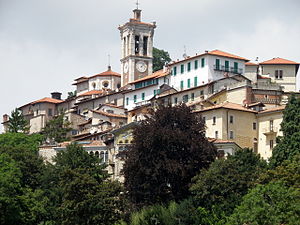
Varese
Santa Maria del Monte
Varese er en by i det nordlige Italien ved grænsen til Schweiz og hovedstad for provinsen Varese, en del af Lombardiet. Varese-provinsen ligger i Laghi området, mellem det sydlige Ticino i Schweiz og Lago Maggiore.